Capo d'Orso Lighthouse

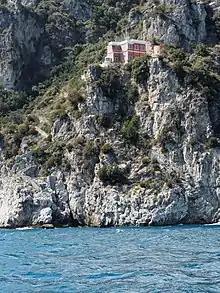
Capo d'Orso Lighthouse

Capo d'Orso Lighthouse is an active lighthouse located on the steep Amalfitan Coast in the municipality of Maiori, Campania on the Tyrrhenian Sea.